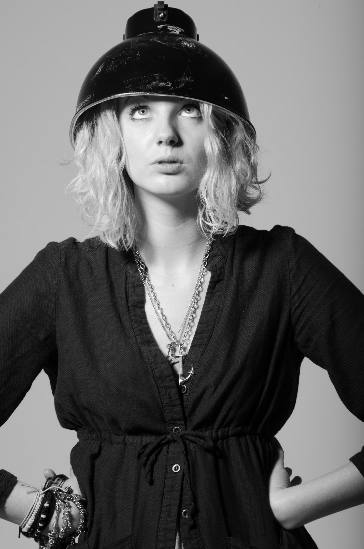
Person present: Yes